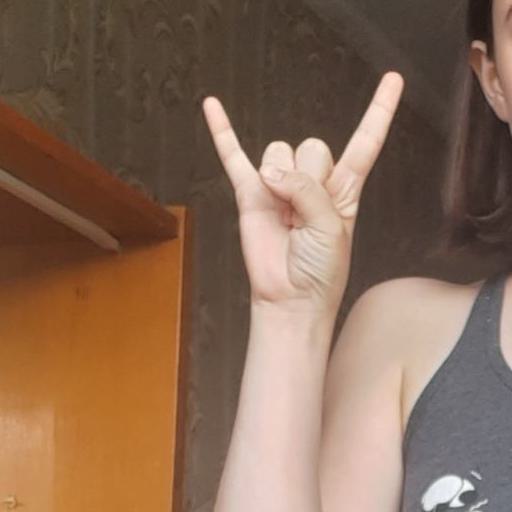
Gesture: rock